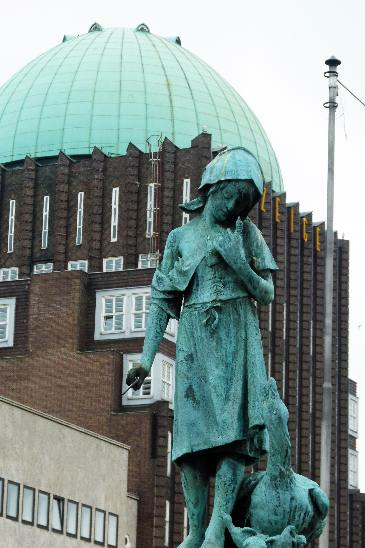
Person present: No